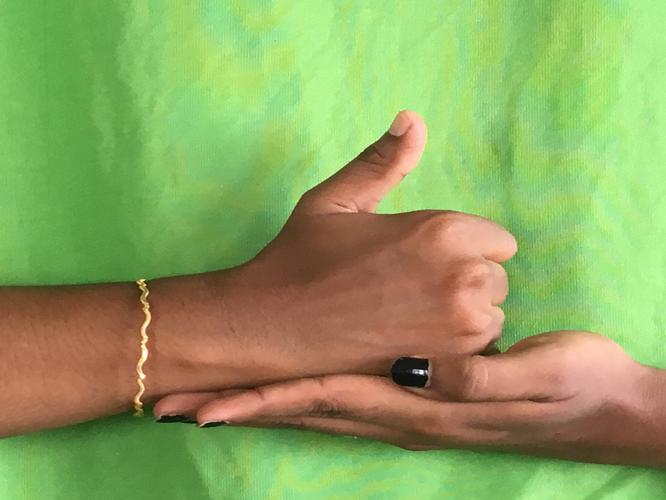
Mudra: Shivalinga
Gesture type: double_hand